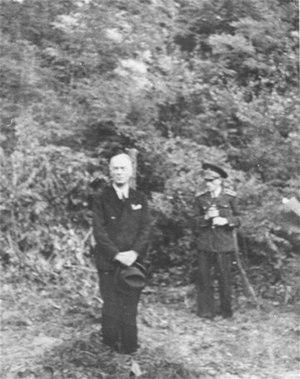
Ion Antonescu, né à Pitești le 15 juin 1882 et mort le 1ᵉʳ juin 1946 à Jilava, est un militaire et homme d'État roumain.